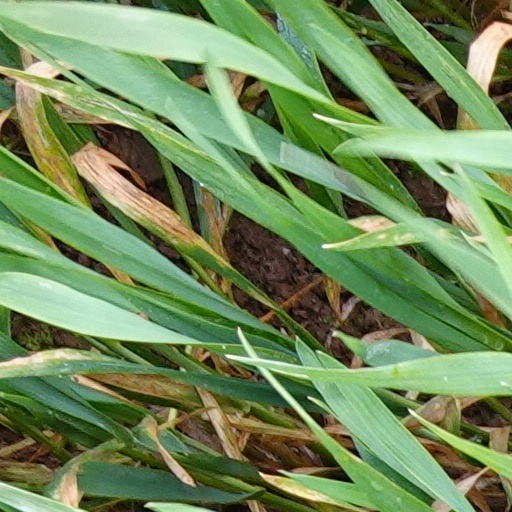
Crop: wheat